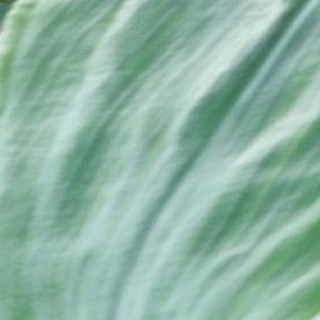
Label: healthy_corn